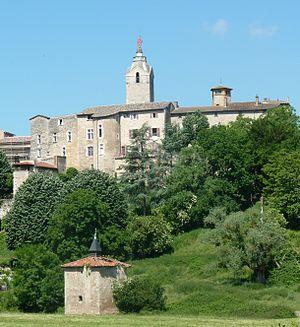
Vue sur la citadelle de Chazay-d'Azergues.
Chazay-d'Azergues est une commune située dans le département du Rhône en région Auvergne-Rhône-Alpes.